The Haven, Boston

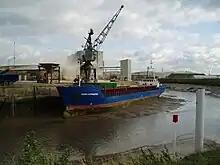
The "Fehn Cartagena" unloading a cargo of stone while moored on a mudbank in The Haven, opposite the Black Sluice

Improvements to The Haven convinced a group of businessmen to set up the Boston Deep Sea Fishing and Ice Company in 1885. Initially they worked two new-build steam trawlers and seven sailing smacks, but gradually phased out the smacks, as the trawlers were more profitable. By 1890, they had 24 trawlers, and later amalgamated with the Boston Steam Fishing Company, another company which operated from The Haven. Fred Parkes, who had four boats of his own, joined the company in 1919. He wanted to replace older trawlers with new ones, but facing opposition, he waited until 1924, by which time he owned a controlling interest in the company. The new trawlers returned the company to profitability. In 1922, The Haven was blocked for three months when a coaster capsized. The company finally managed to salvage the sunken vessel, but Boston Corporation were unwilling to pay the recovery costs despite having agreed to do so. This together with a decline in the fishing industry led to the company moving its fleet to Fleetwood in Lancashire in 1923 and Boston declining as a fishing port.